Toledo Cathedral

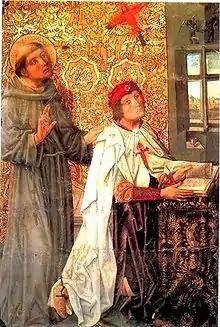
Álvaro de Luna y Jarana wearing the cope ("cloak") of the Order of Santiago, and its cross on his chest. Grand Master of the order from 1445 to 1453, he prays before the altarpiece of the chapel of St. James in the cathedral of Toledo.

For centuries it was held with complete certainty that the first master architect of the cathedral of Toledo was Petrus Petri (Spanish: "Pedro Pérez"). Such certainty was based on the only existing testimony regarding the authorship, a legend inscribed in vulgar Latin still visible on a tombstone: